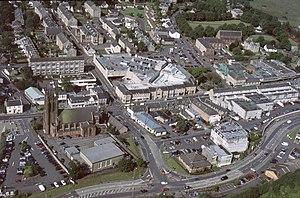
Kirkintilloch est une ville et ancien burgh d'Écosse, situé dans le council area de l'East Dunbartonshire dont elle est la capitale administrative, après avoir été celui de l'ancien district de Strathkelvin, au sein de la région du Strathclyde. Elle est située à une douzaine de kilomètres au nord-est de Glasgow, dans la région de lieutenance et ancien comté de Dunbartonshire.